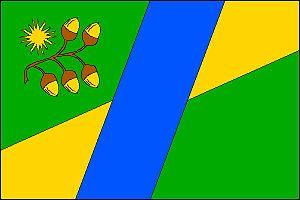
Rohatec est une commune du district de Hodonín, dans la région de Moravie-du-Sud, en République tchèque. Sa population s'élevait à 3 508 habitants en 2019.